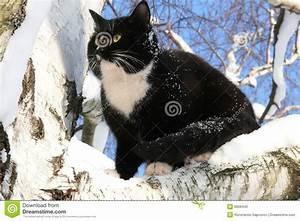
cat